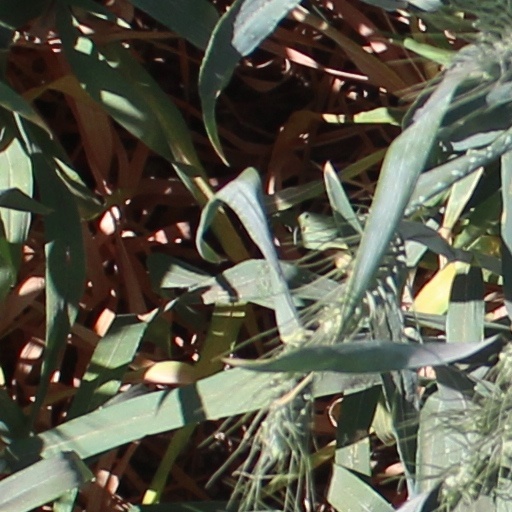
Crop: wheat